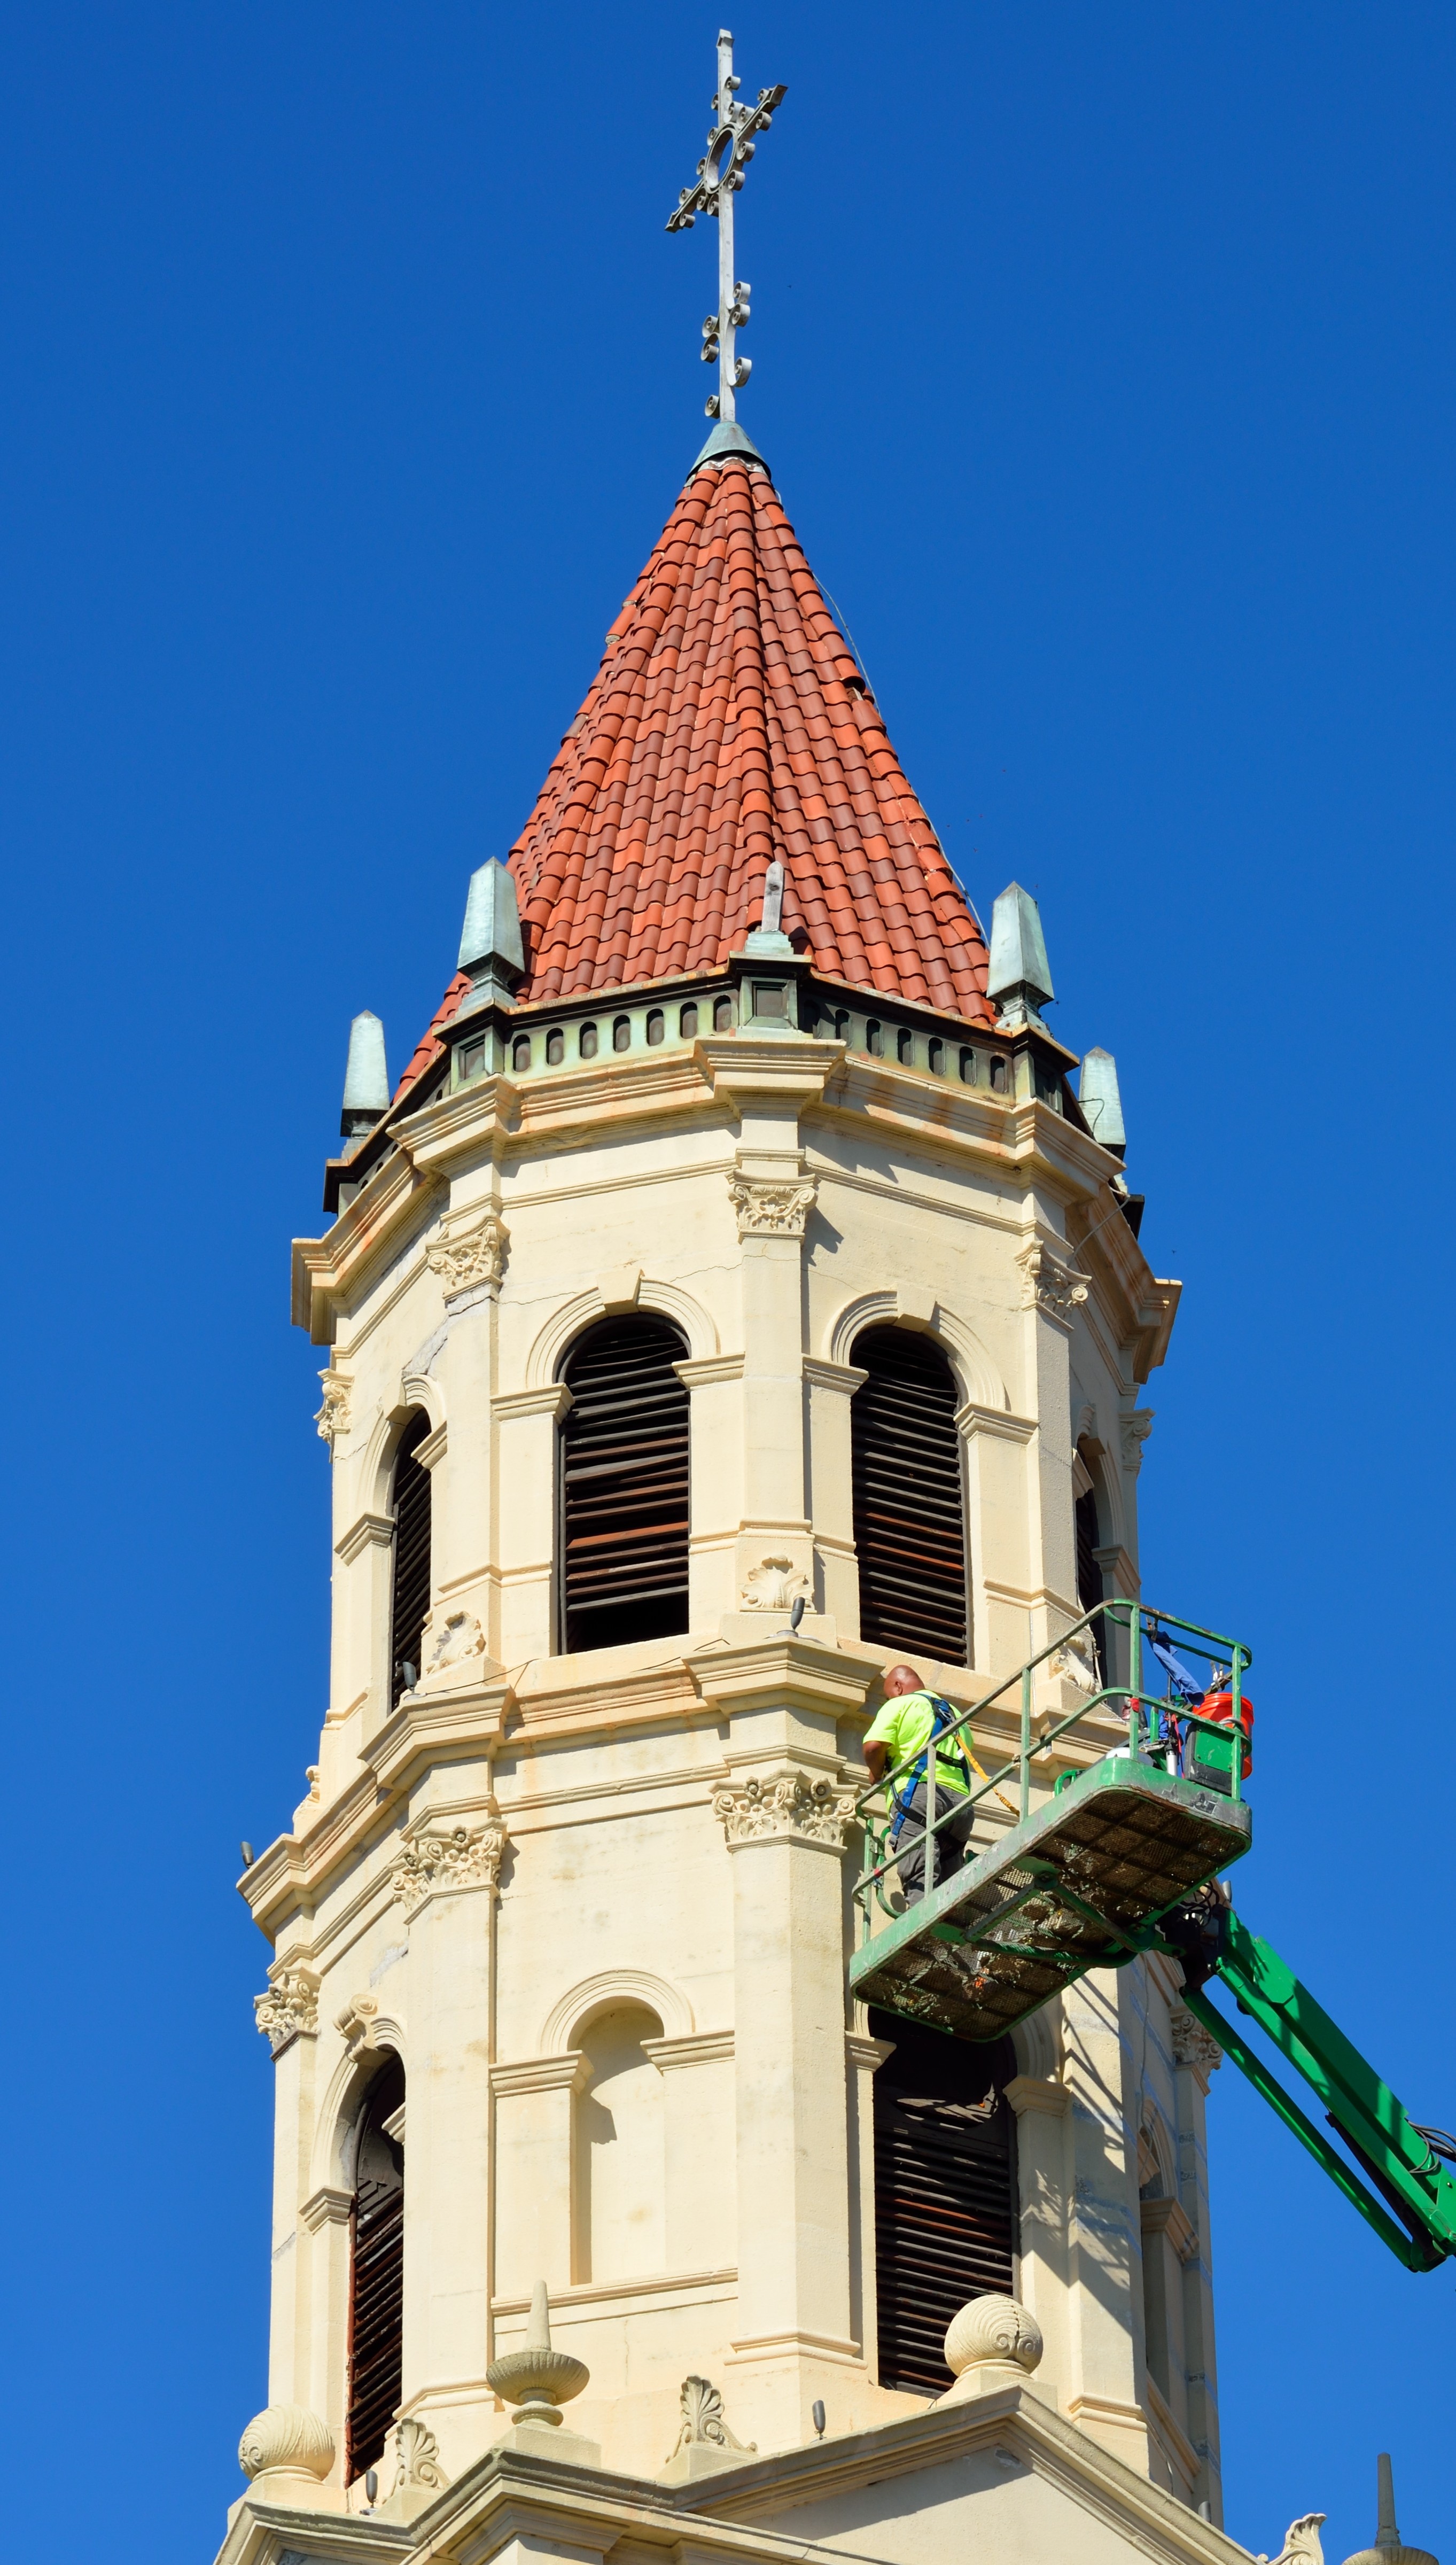
architecture, sky, town, building, old, city, bell, tower, usa, religion, landmark, facade, church, cathedral, chapel, cross, place of worship, clock tower, bell tower, religious, spire, steeple, christianity, basilica, workers, historic site, repairing, restoring